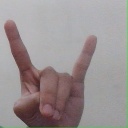
अक्षर: श